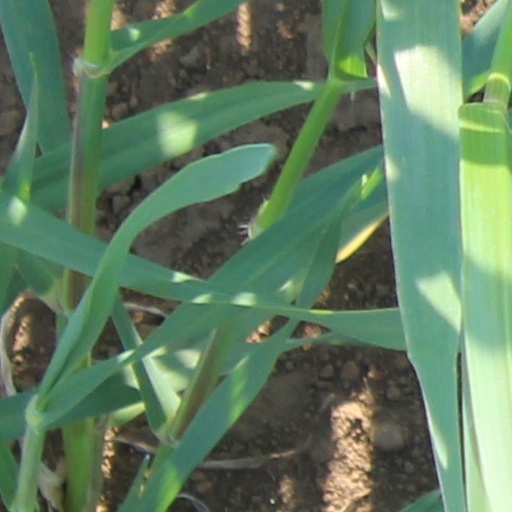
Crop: wheat